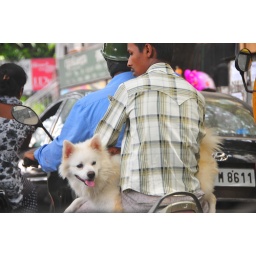
Dog on the motorcycle bike in Bangalore